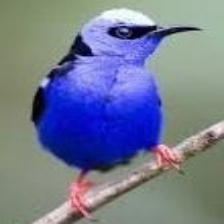
Species: RED LEGGED HONEYCREEPER
Scientific name: CYANERPES CYANEUS